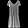
Label: Dress